Andrew Gruel

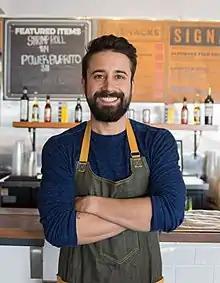
Gruel in 2016

Andrew Gruel (born July 12, 1980) is an American chef, television personality, and politician based in Orange County, California. He appeared as a judge on Food Network's "Food Truck Face Off" and as a host of FYI's "Say It to My Face!", and is the founder of Slapfish, a seafood restaurant franchise that he launched in 2012 and sold to Mac Haik Enterprises in 2022. He is the founder, CEO and executive chef of Calico Fish House, a casual seafood restaurant in Huntington Beach, California. He has been a member of the Huntington Beach City Council since March 18, 2025, when he was appointed to fill a vacant seat on the council.